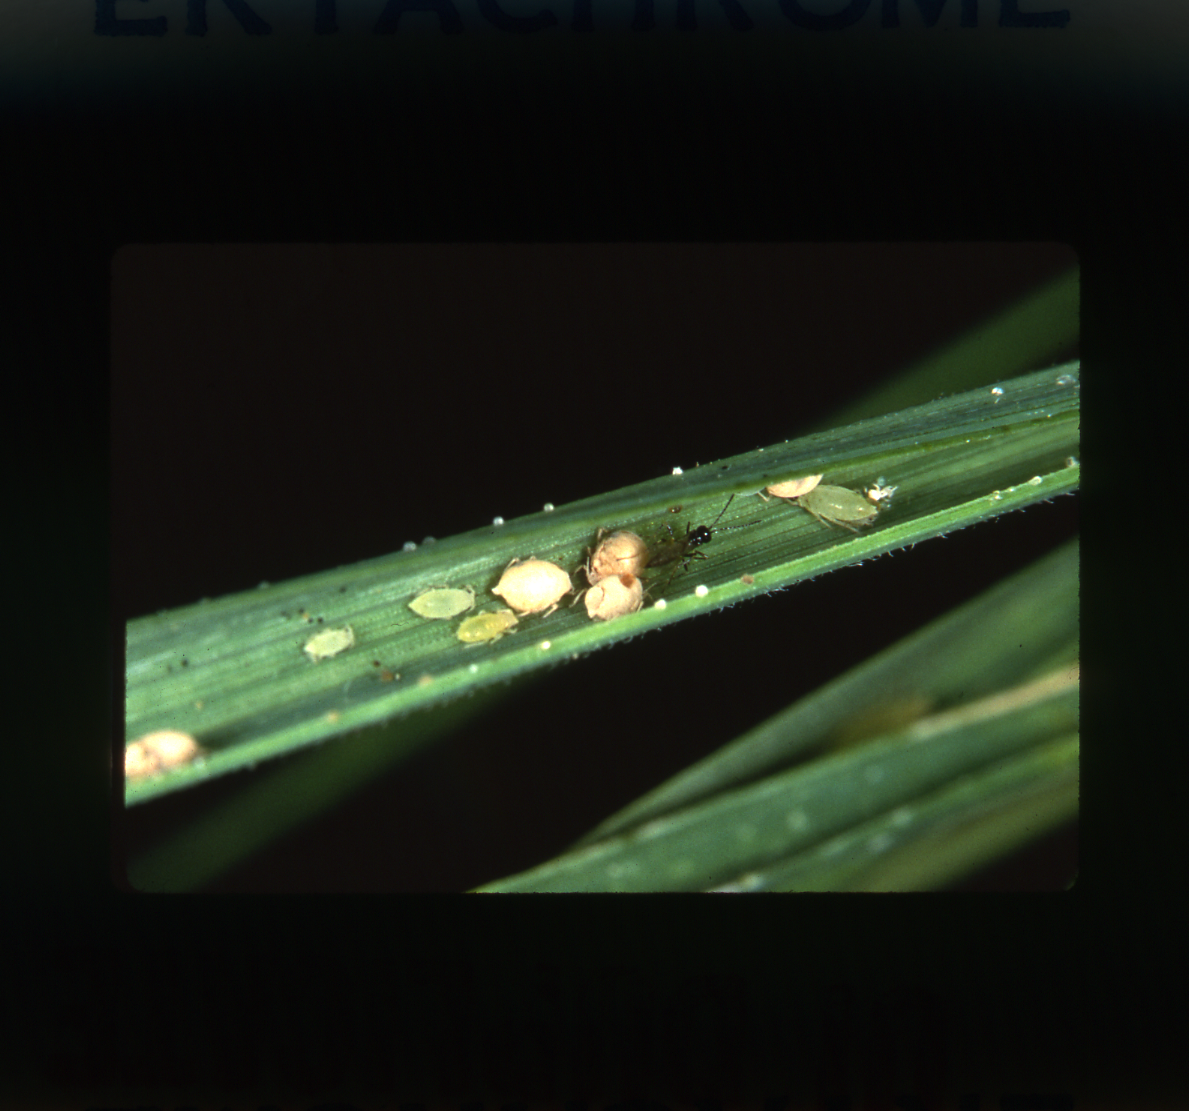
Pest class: russian_wheat_aphid